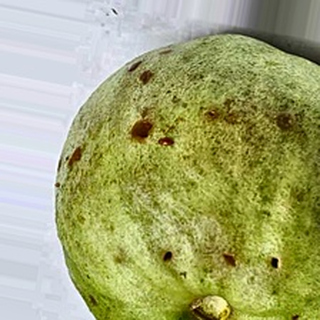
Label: guava_fruit_fly